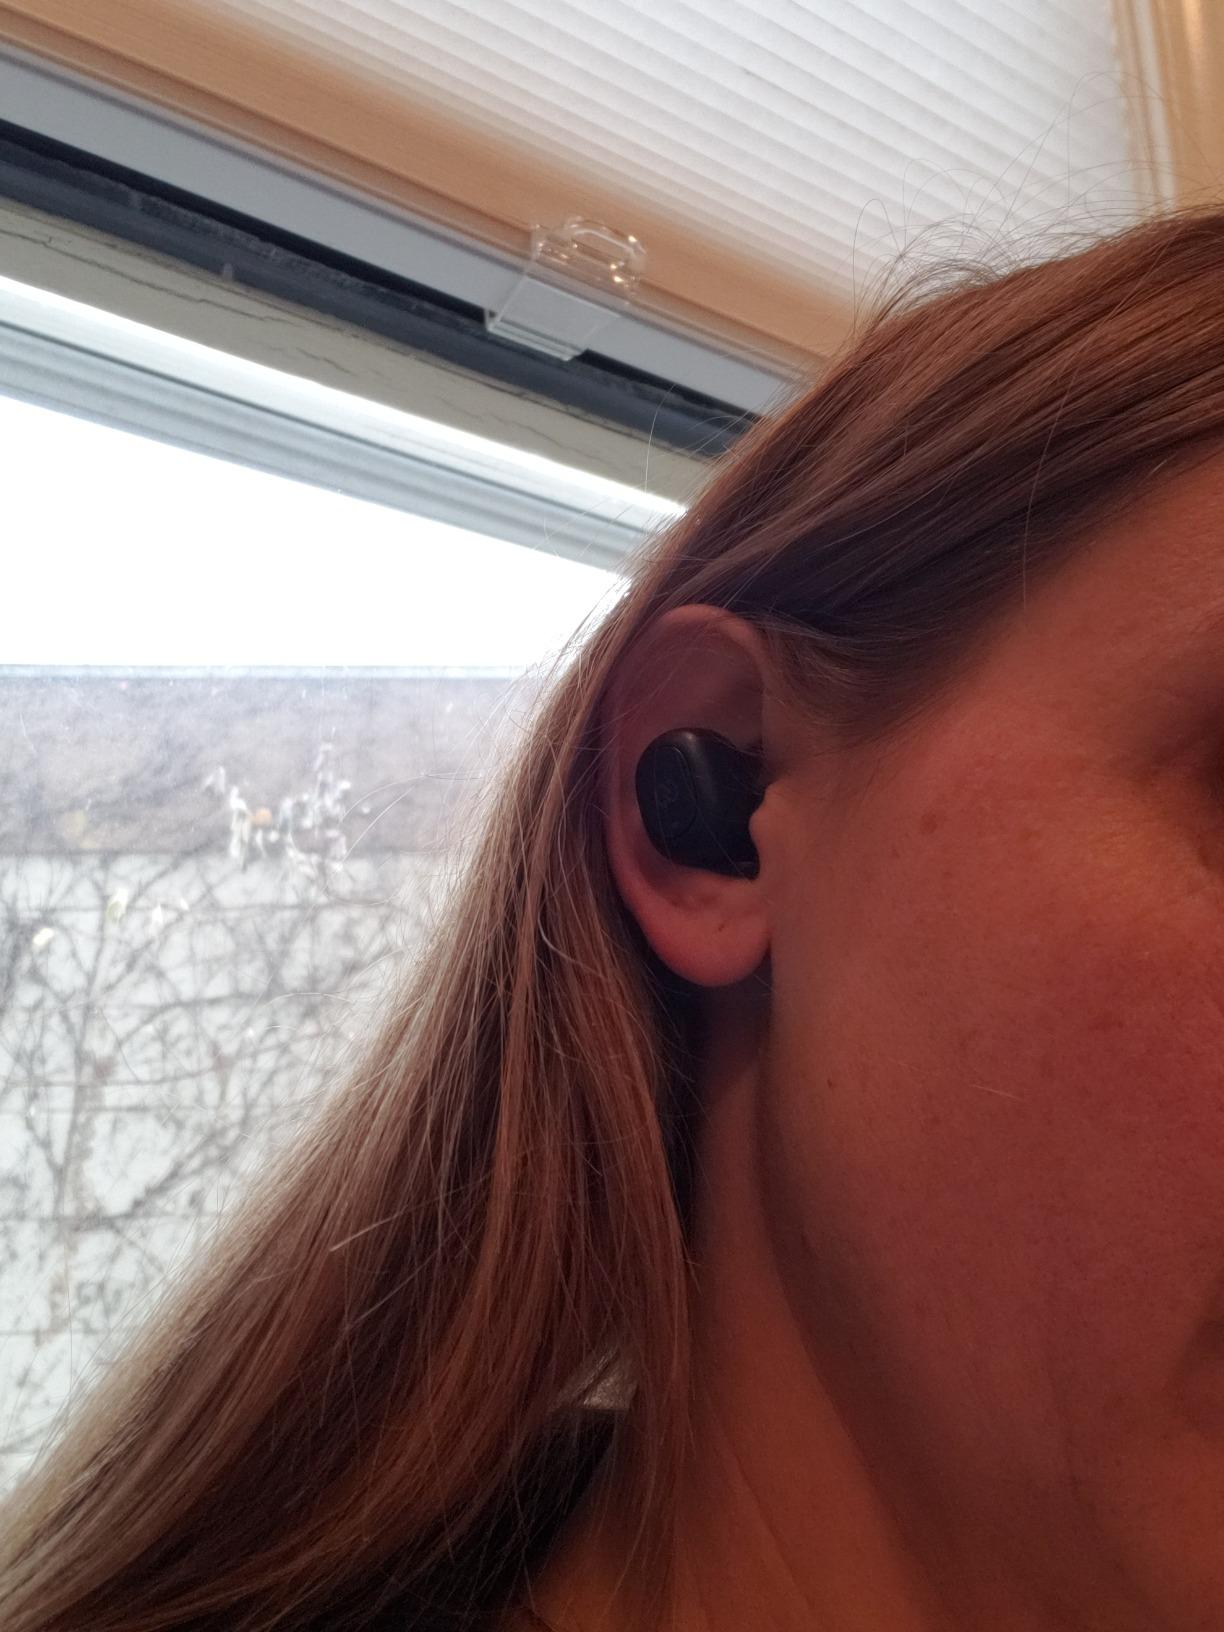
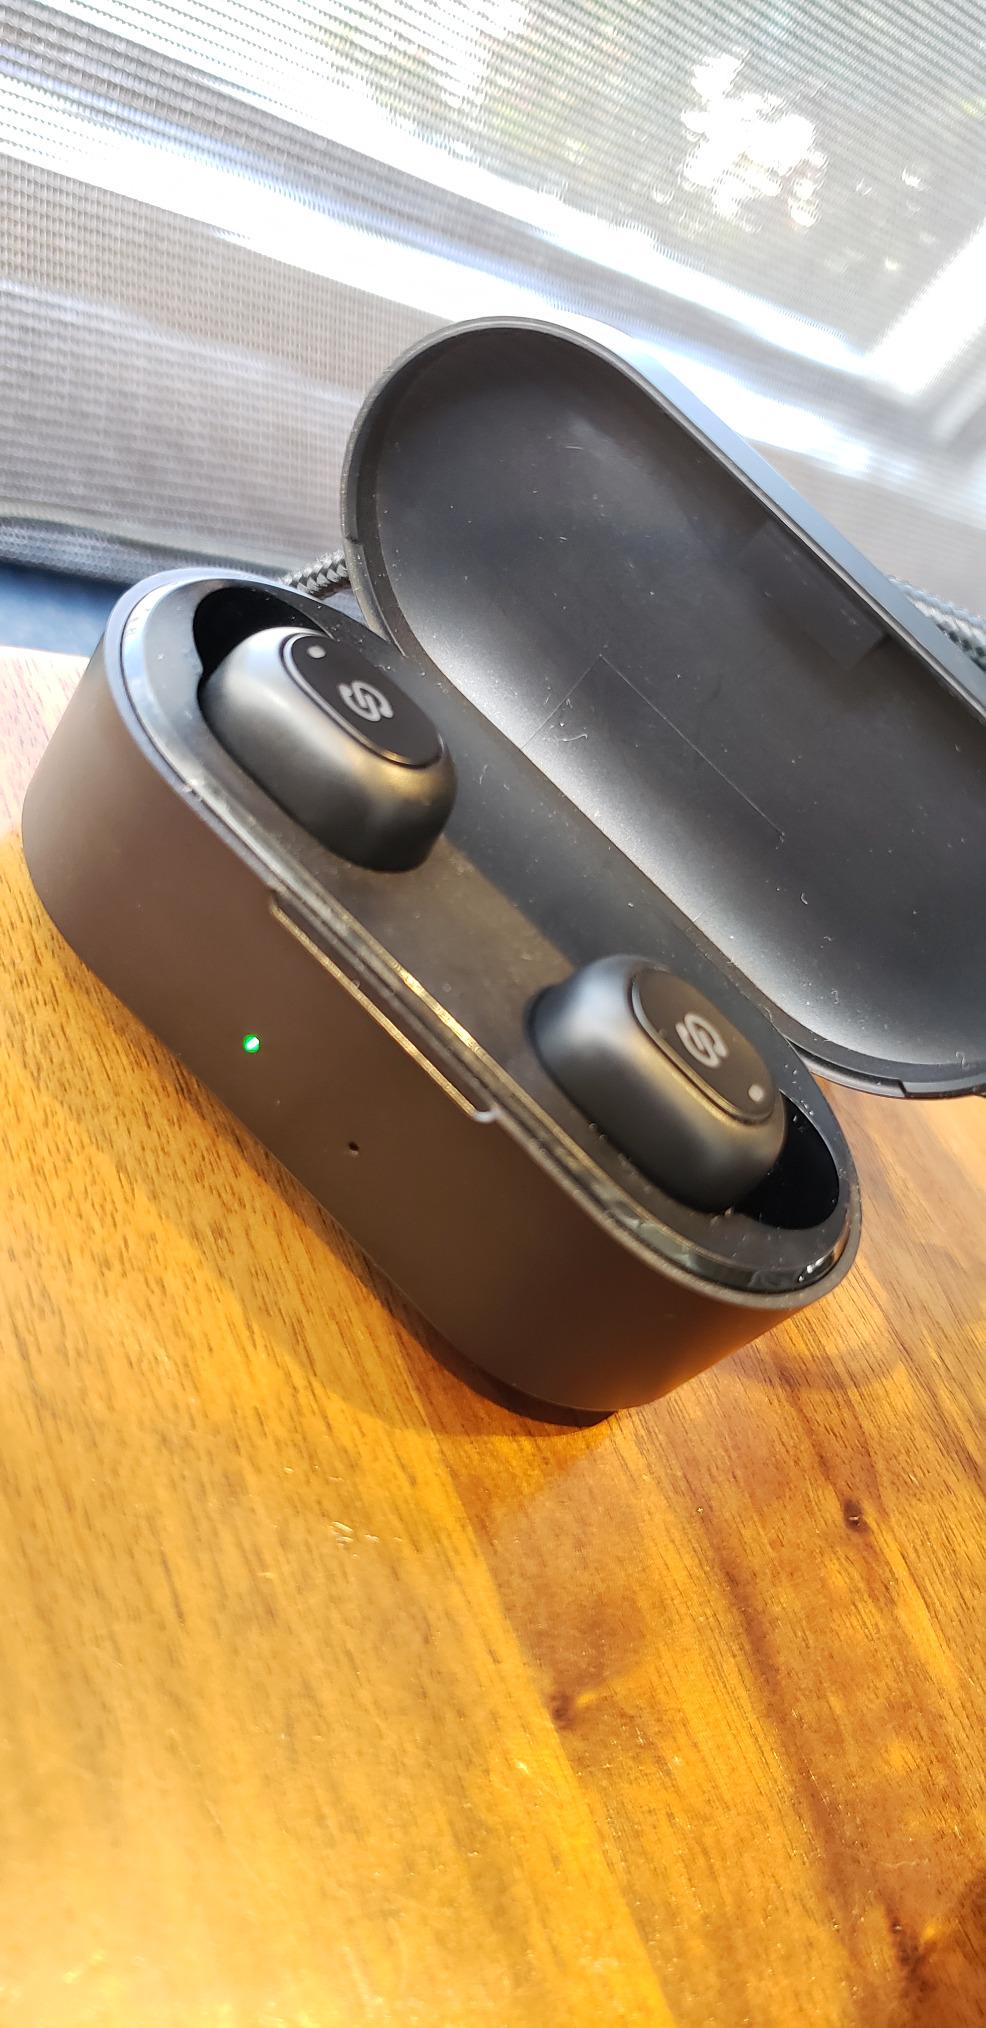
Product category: earbuds
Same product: yes